Rex Tillerson

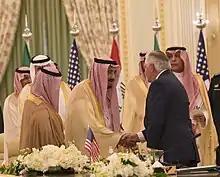
Tillerson greets King Salman of Saudi Arabia, Riyadh, October 22, 2017

President Trump's 2018 United States federal budget sought to reduce the Department of State's budget by 31%. Tillerson froze most hiring and sought to remove 2,000 career diplomats by offering them $25,000 buyouts. In June 2017, Tillerson told graduates of the Rangel and the Pickering foreign affairs fellowships that their offers to join the United States Foreign Service were rescinded, and that they needed to repay the $85,000 scholarships or agree to work in temporary positions. Tillerson reversed that decision and allowed the graduates to become full Foreign Service Officers after being asked to do so by 31 members of Congress. Applications to take the Foreign Service entrance exam dropped fifty percent that year.